Busmannkapelle

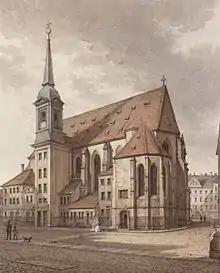
Christian Gottlob Hammer: "Sophienkirche", watercolour 1852. The Busmannkapelle and its entrance can be seen in the foreground.

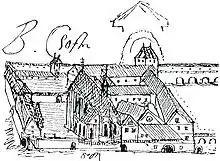
Franciscan monastery, with Sophienkirche and Busmannkapelle in the center. Dating from mit-16th century

The Busmannkapelle was a side chapel of the Sophienkirche in Dresden. The chapel was built in 1400 when the Sophienkirche was still part of the city's Franciscan monastery. It was funded by the patrician Busmann family, who used it as a family and funerary chapel and after whom it was named. It was destroyed in February 1945 during the bombing of Dresden in World War II, but in 1994 plans were instigated to reconstruct the chapel on the same site as the Busmannkapelle Memorial, as a memorial to the church as a whole.